George Dewhurst (Radical and Reformer)

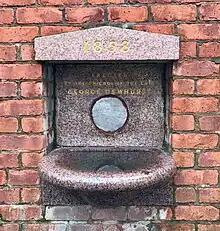
Old Drinking Fountain memorial for George Dewhurst 1858. Fleming Square, Blackburn.

Shortly after Dewhurst's death a small drinking fountain made of Peterhead granite was inserted in the west wall of the market house with the inscription "1858. Erected by the friends of the late George Dewhurst". It was later moved beneath Darwen Street railway bridge and then (following the prompting of Margery Woods, one of Dewhurst's descendants) to Fleming Square.